History of Valencia CF

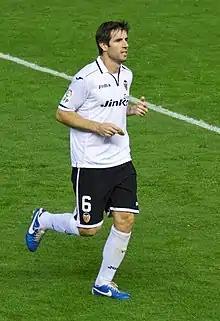
Over the course of 15 seasons and 481 official matches from 1997 to 2013 as well as serving as team captain, defensive midfielder David Albelda became one of the most recognisable players of Valencia CF.

No solution had yet been found to address the massive debt Valencia was faced with, and rumors persisted that top talents such as David Villa, Juan Mata, and David Silva could leave the club to help balance the books. In the first season of the new decade, Valencia returned to the UEFA Champions League for the first time since the 2007–08 season, as they finished comfortably in third in the 2009–10 La Liga season. However, in the summer of 2010, due to financial reasons, David Villa and David Silva were sold to Barcelona and Manchester City, respectively, to reduce the club's massive debt. But, despite the loss of two of the club's most important players, the team was able to finish comfortably in third again 2010–11 La Liga for the second season running, although they were eliminated from the Champions League by German side Schalke 04 in the Round of 16. In the summer of 2011, then-current captain Juan Mata was sold to Chelsea to further help Valencia's precarious financial situation. It was announced by President Manuel Llorente that the club's debt had been decreased and that the work on the new stadium will restart as soon as possible, sometime in 2012.